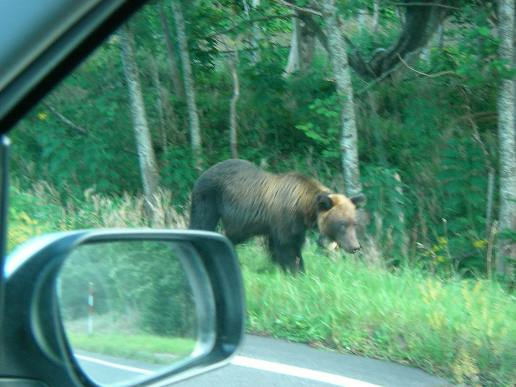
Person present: No